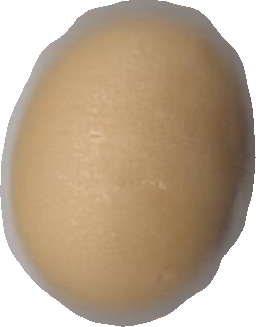
Variety: Dega